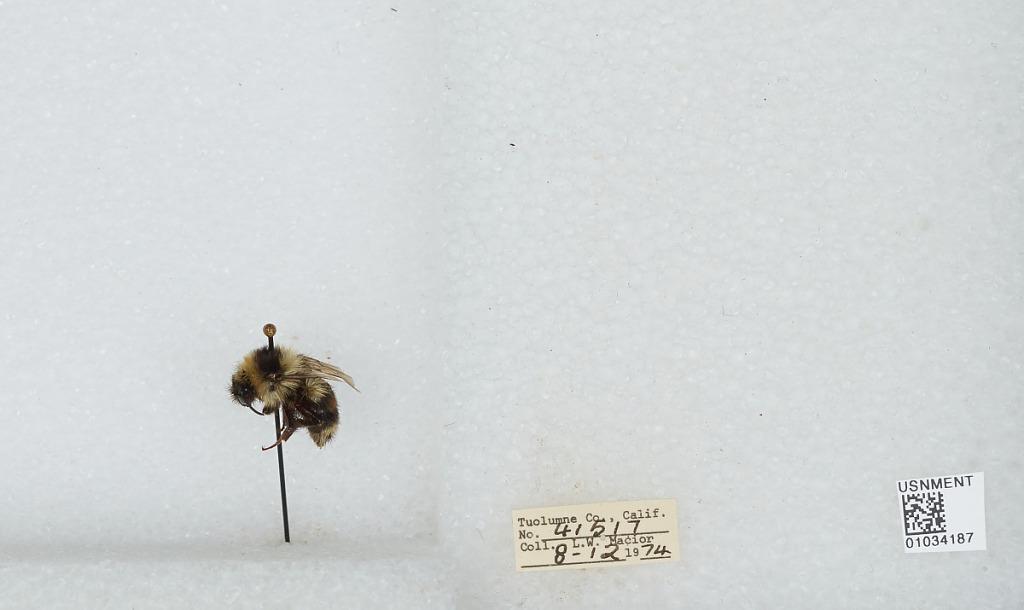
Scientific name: Bombus (Cullumanobombus) rufocinctus Cresson
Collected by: L. Macior
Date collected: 1974-8-12
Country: United States
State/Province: California
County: Tuolumne
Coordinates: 38.02, -119.93